Manuel Félix López

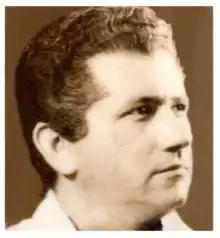

Manuel Enrique Félix López (November 17, 1937 – January 1, 2004) was an Ecuadorian businessman and politician.